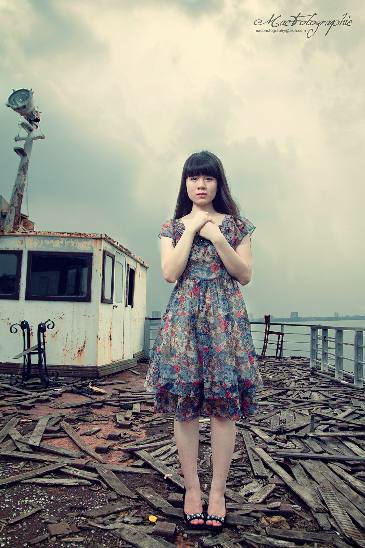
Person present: Yes